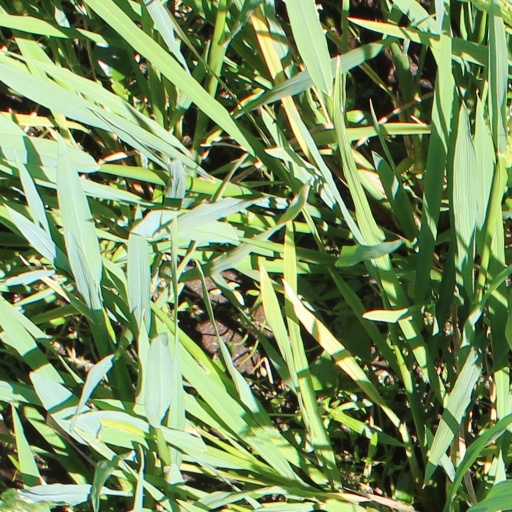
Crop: rice